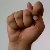
The image shows a hand gesture representing the letter 'T' in Indian Sign Language.